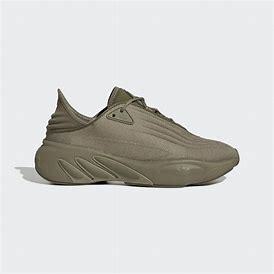
Brand: Adidas
Model: Adifom Sltn